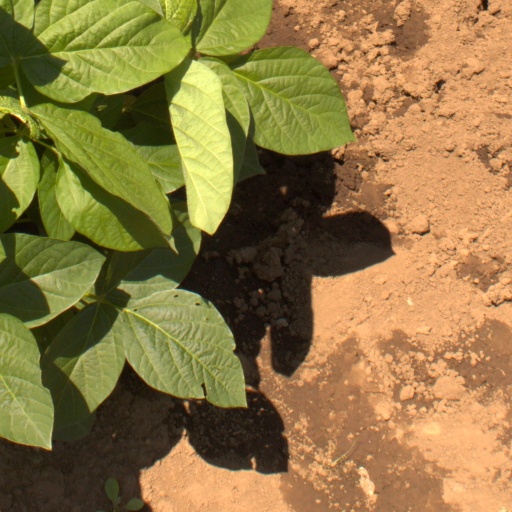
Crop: soybean